Heathcoat Salusbury Grant

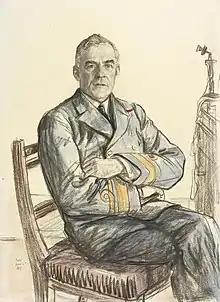

Admiral Sir Heathcoat Salusbury Grant (13 February 1864 – 25 September 1938) was a Royal Navy officer who served during the First World War, most notably as the captain of HMS "Canopus".